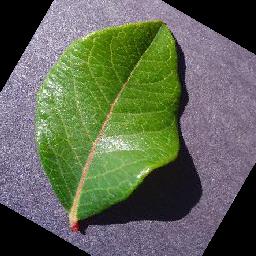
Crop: blueberry
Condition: healthy